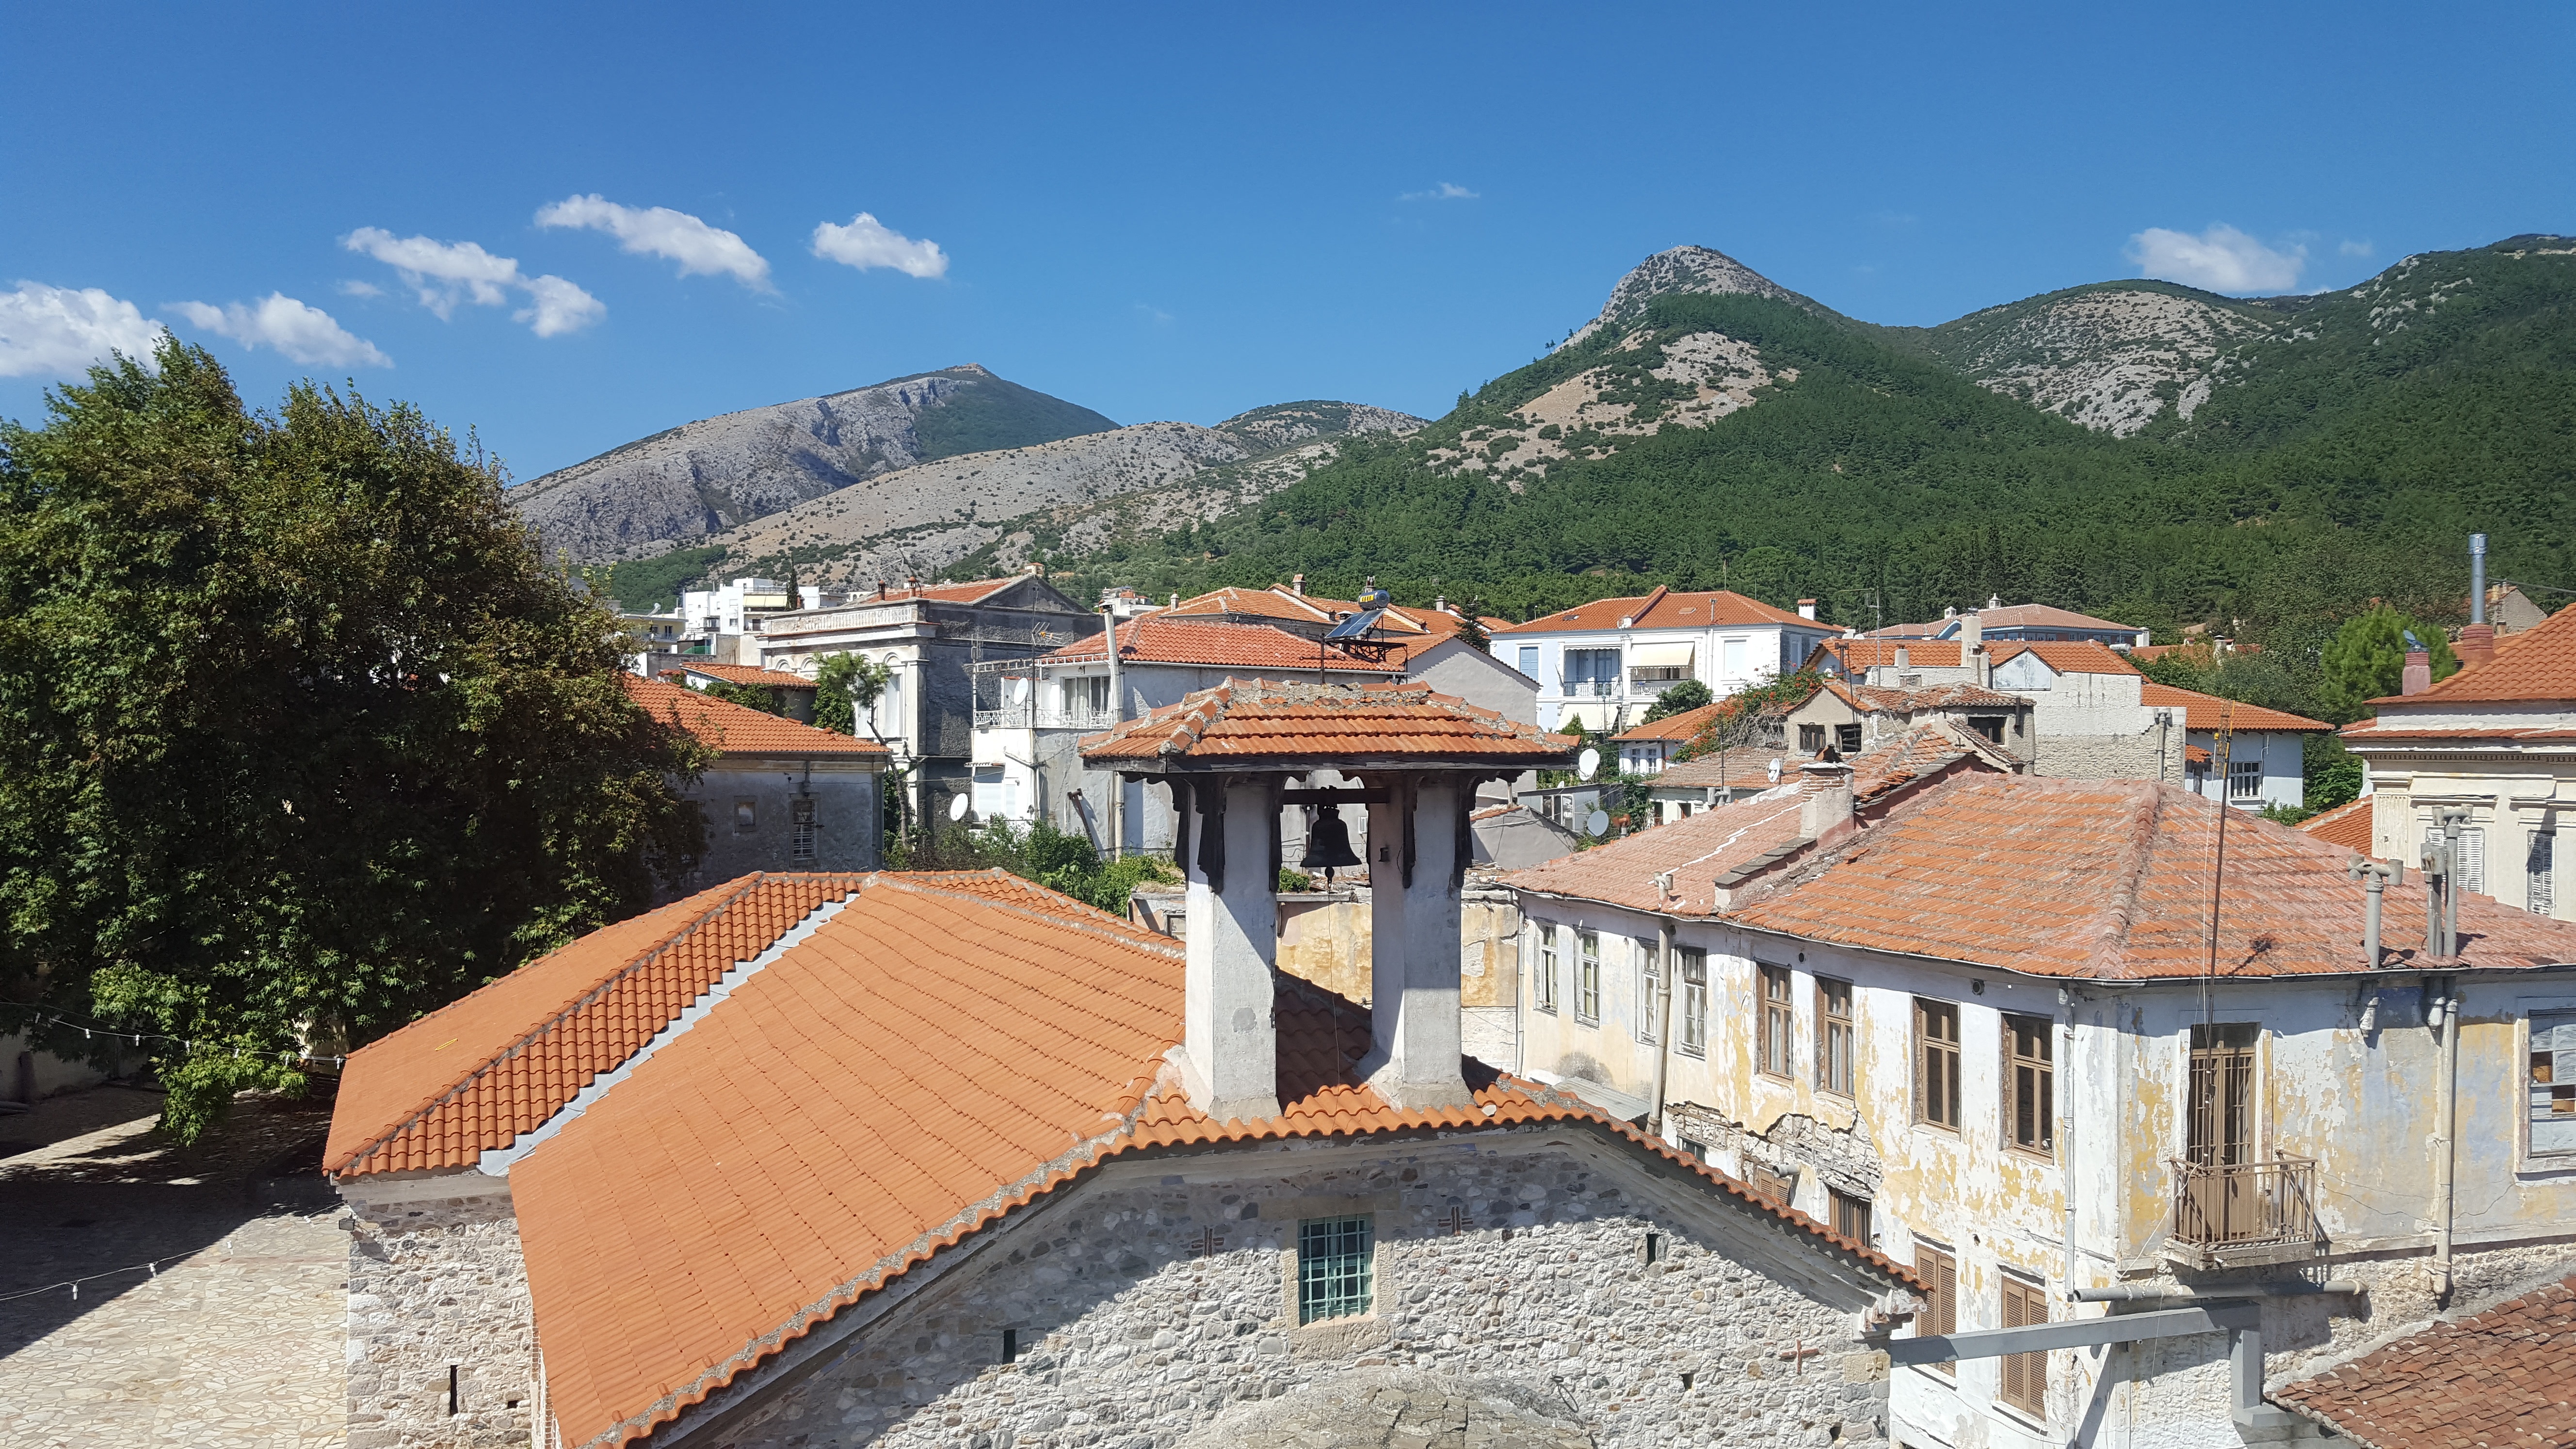
mountain, villa, town, mountain range, vacation, village, cottage, property, old town, resort, estate, xanthi, chatzidakis